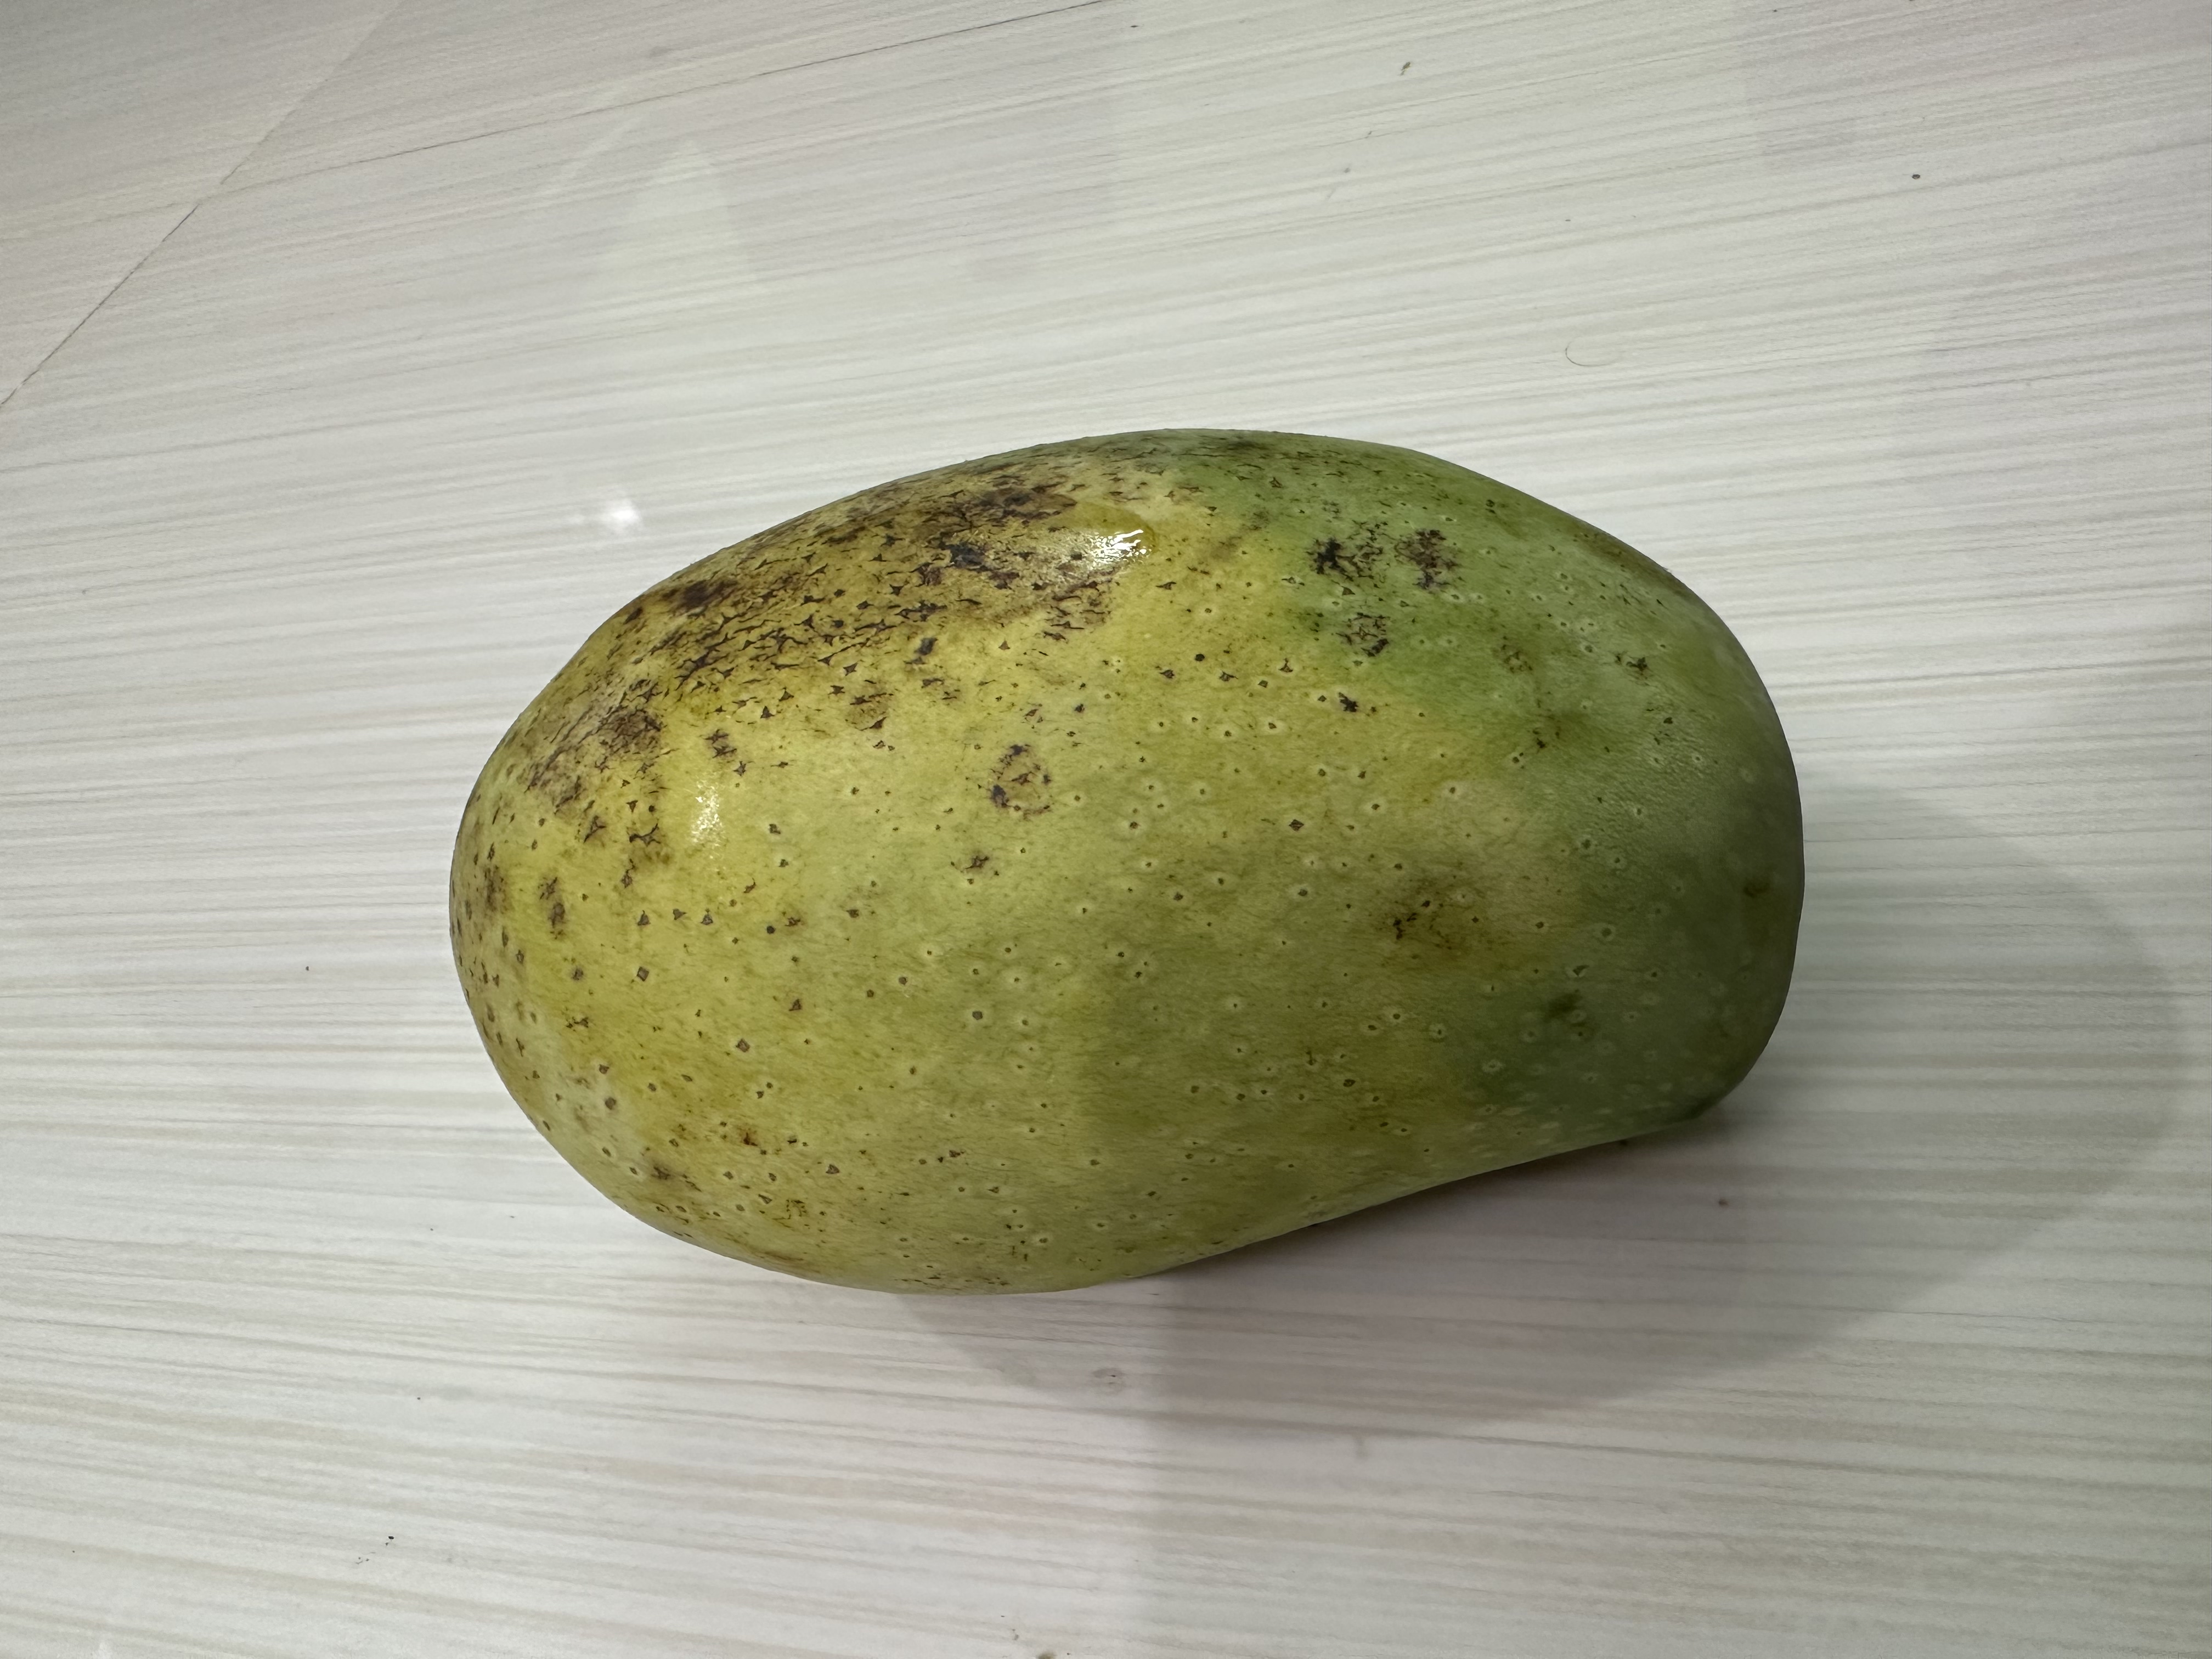
Mango variety: Fazlee